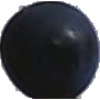
Label: Grape Blue 1